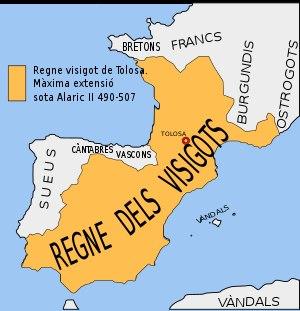
Ávila est une commune, chef-lieu de la province d'Ávila dans la communauté autonome de Castille-et-León en Espagne. Située à 1 182 mètres d'altitude, dans une enclave rocheuse sur la rive droite de l'Adaja, affluent du Douro, elle est la capitale de province la plus haute d'Espagne. La commune d'Ávila couvre 231,9 km². Son gentilé est abulense ou avilés.
Cet article dresse la liste chronologique des souverains wisigoths.
De nombreux peuples, au cours de l'histoire de la péninsule Ibérique, ont bâti leurs propres institutions politiques. Certaines ont disparu, d'autres ont évolué, de telle sorte qu'il est difficile de savoir comment et quand est né ce que l'on appelle l'Espagne. Cet article expose les théories les plus diffusées. Celles-ci peuvent se révéler contradictoires ; il est donc nécessaire d'en réaliser une lecture critique.